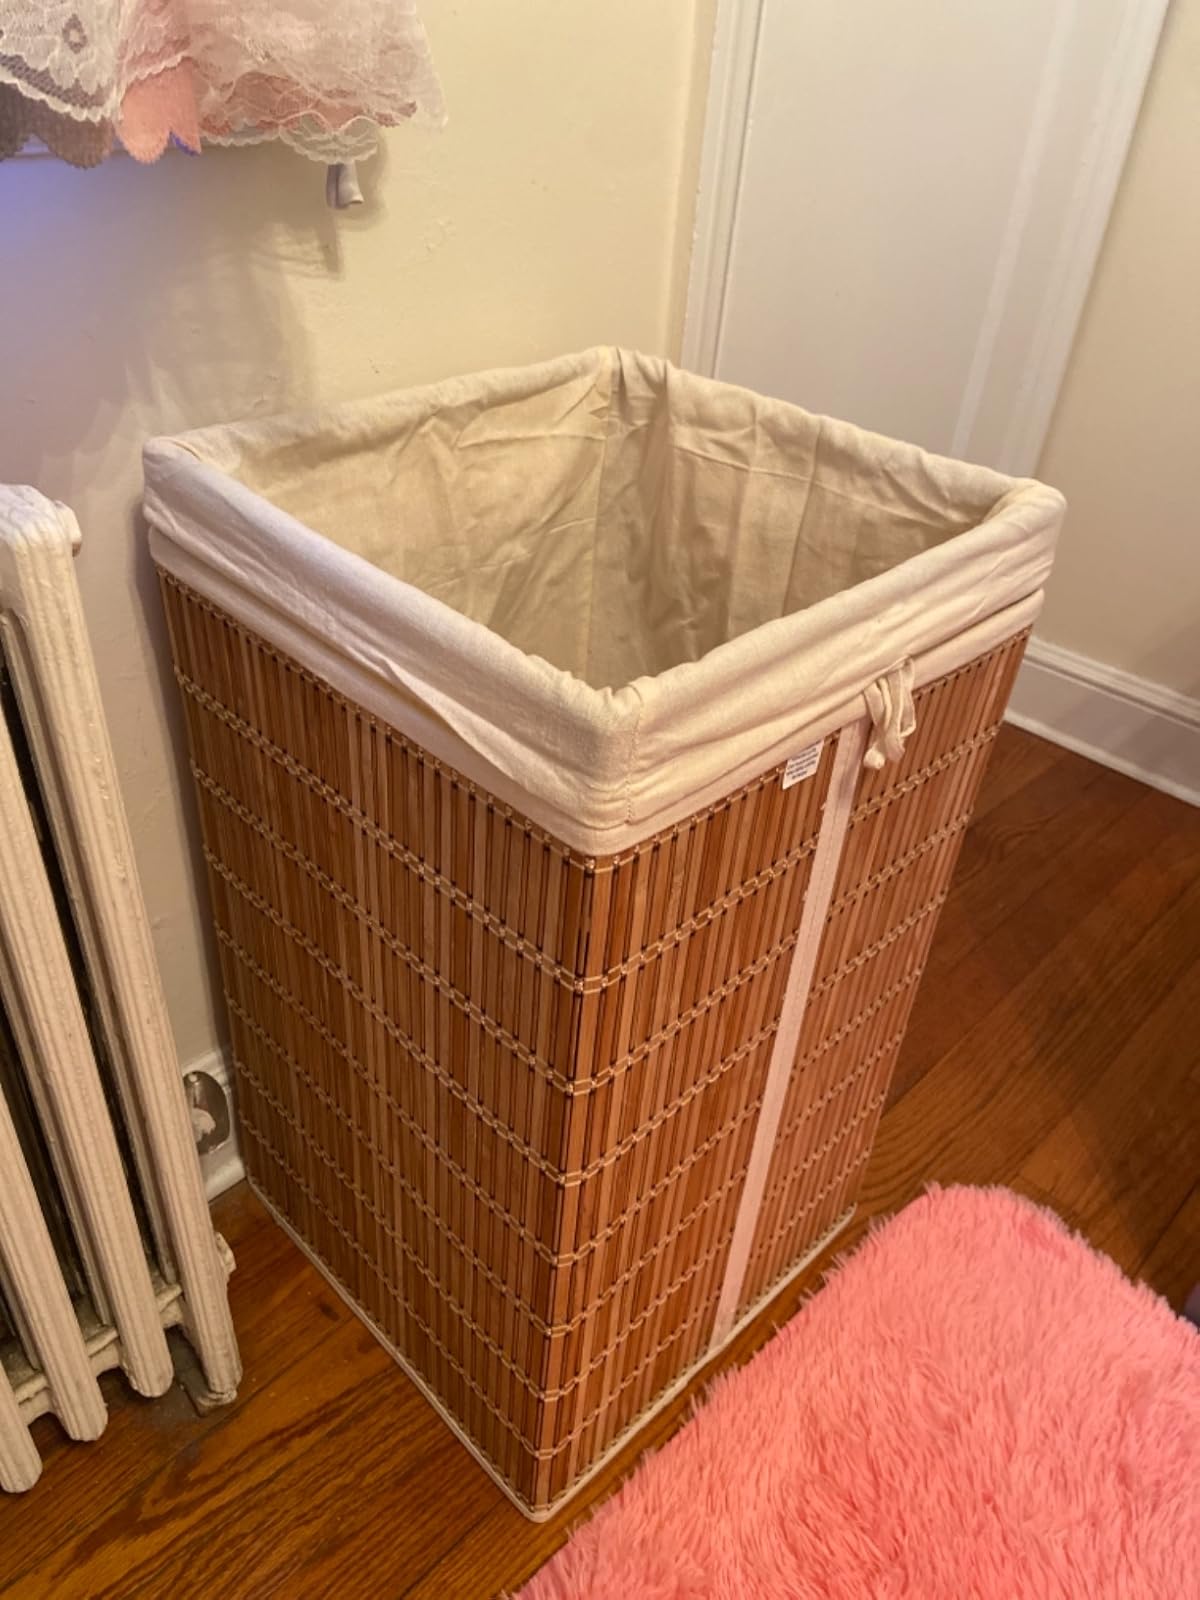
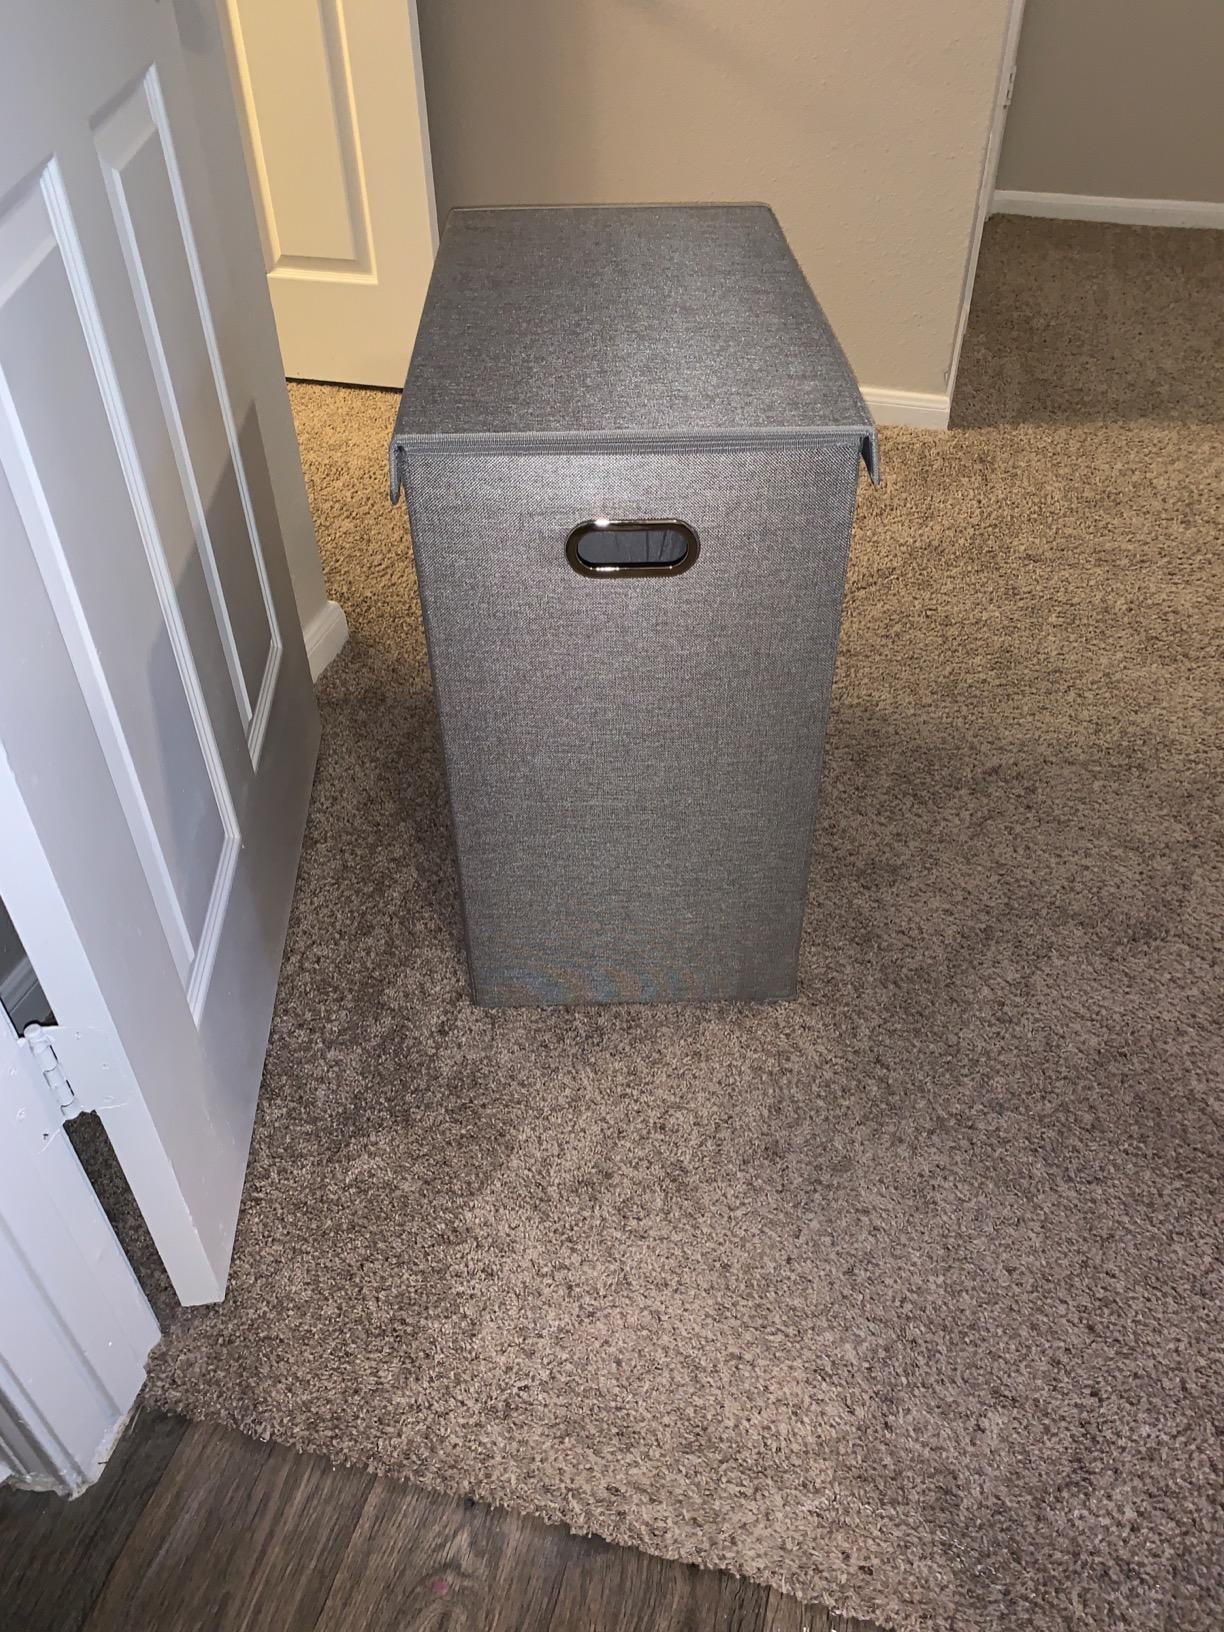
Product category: items_hamper
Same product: no